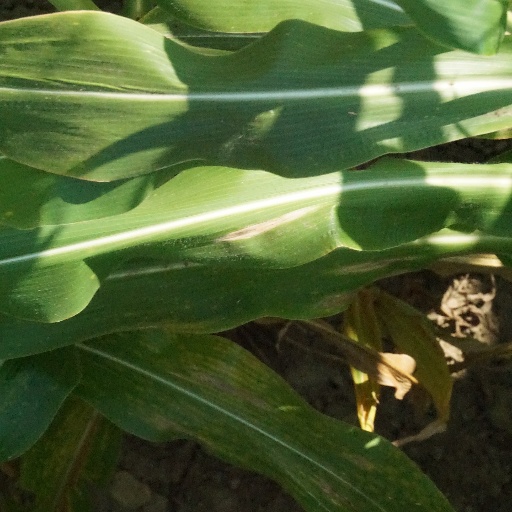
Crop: maize; corn